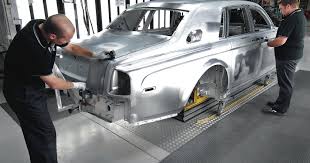
Vehicle type: Cars